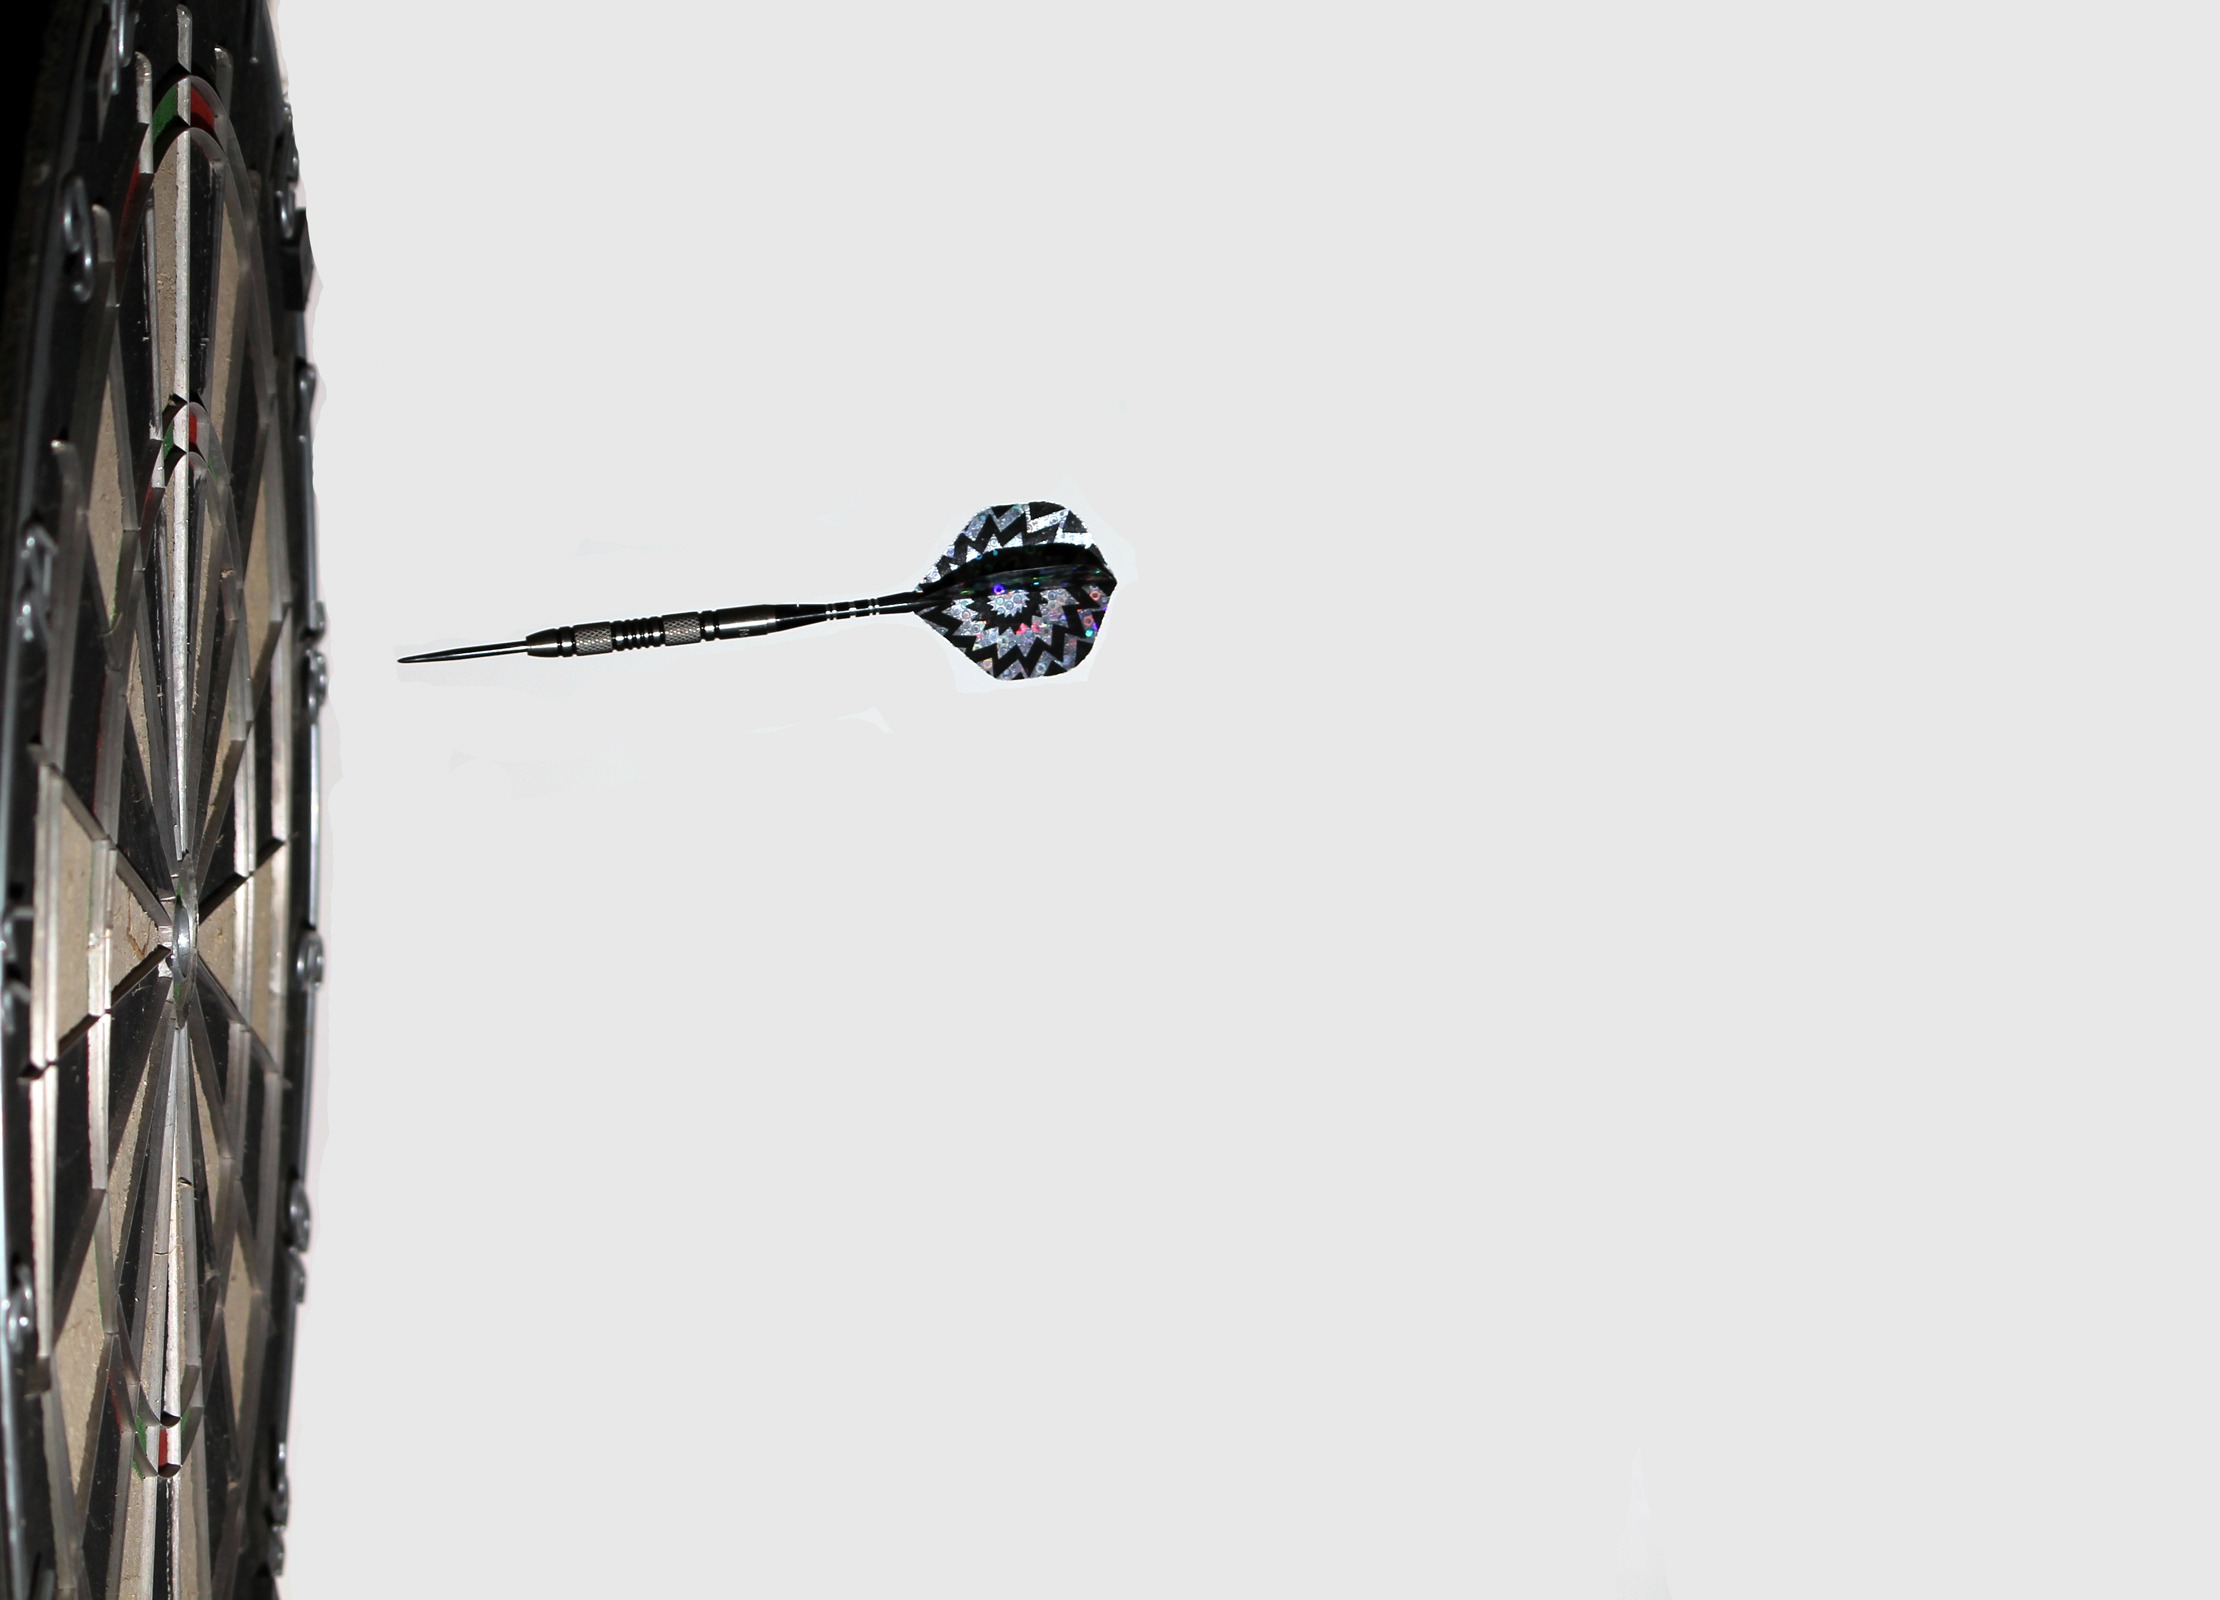
board, game, lighting, competition, arrow, target, aim, aiming, accuracy, dart, accurate, bullseye, dartboard, bulls eye